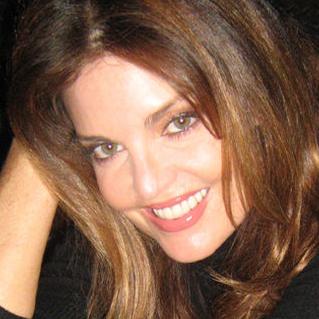
Age: 54